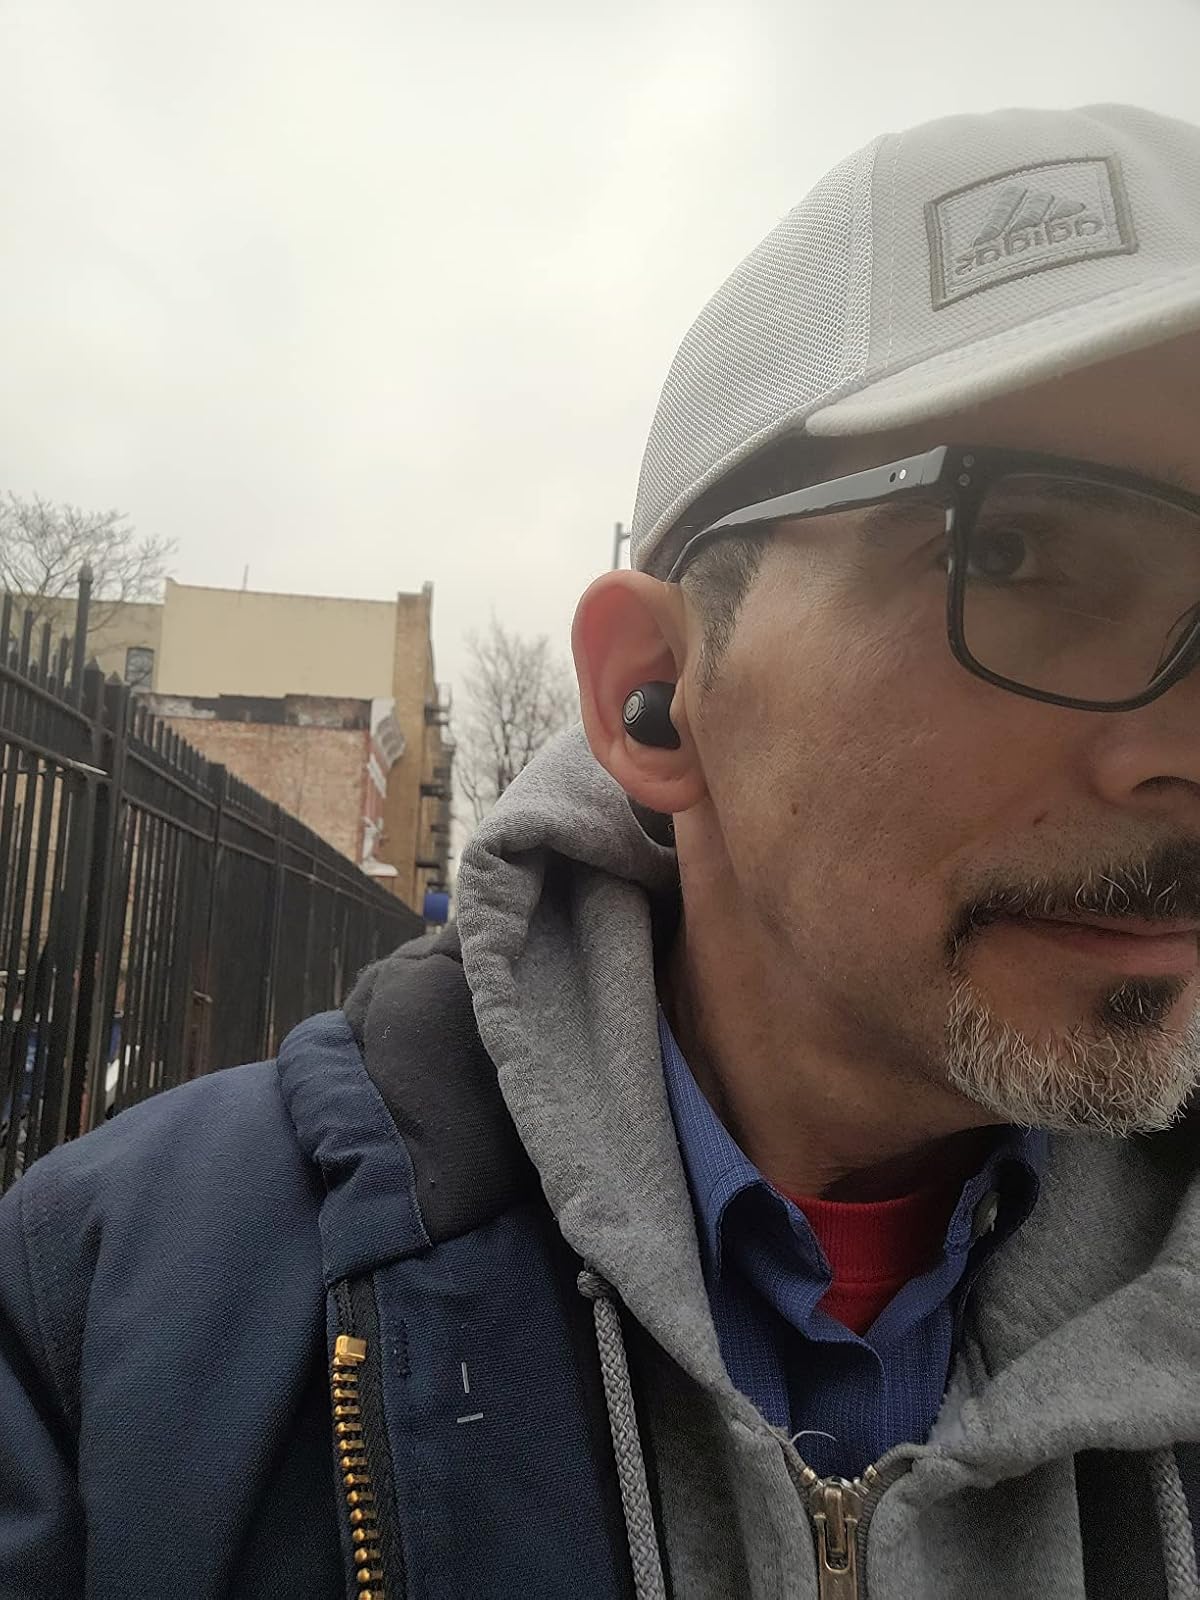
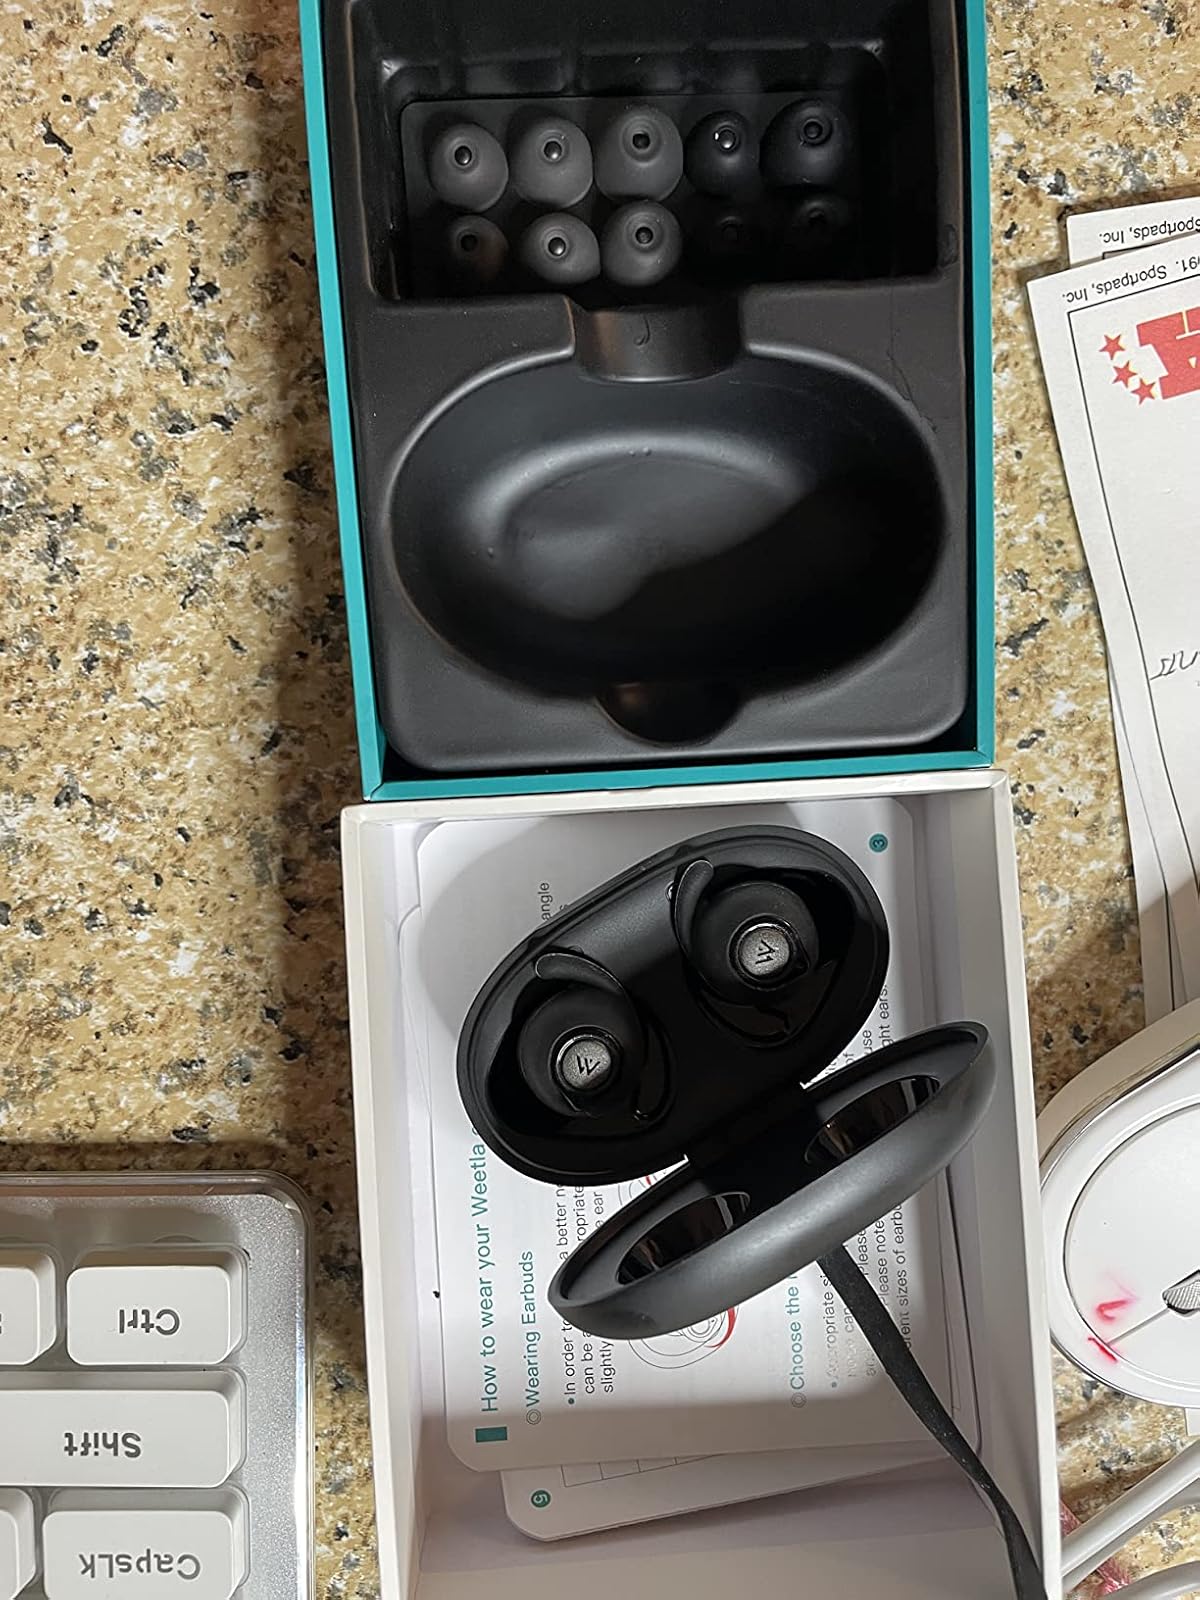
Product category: earbuds
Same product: yes